Russian Revolution of 1905

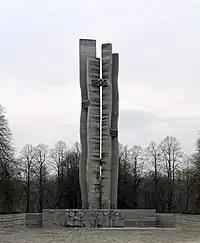
Łódź monument to the 1905 insurrection

In December 1904, a strike occurred at the Putilov plant (a railway and artillery supplier) in St. Petersburg. Sympathy strikes in other parts of the city raised the number of strikers to 150,000 workers in 382 factories. By , the city had no electricity and newspaper distribution was halted. All public areas were declared closed.